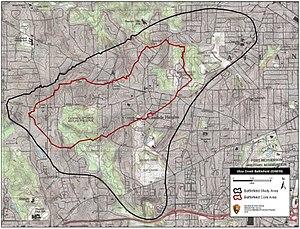
La bataille d'Utoy Creek s'est déroulée du 4 au 7 août 1864, au cours de la campagne d'Atlanta pendant la guerre de Sécession. Les armées de l'Union du major général William T. Sherman encerclent partiellement la ville d'Atlanta, en Géorgie, qui est tenue par les forces confédérées sous le commandement du général John Bell Hood. Sherman adopte à ce point la stratégie d'attaquer les lignes de chemin de fer à Atlanta, en espérant couper le ravitaillement de ses ennemis. C'était la troisième attaque directe contre les positions confédérées au cours de la campagne et sa réussite aurait mis fin au siège et livré Atlanta le 6 août 1864.